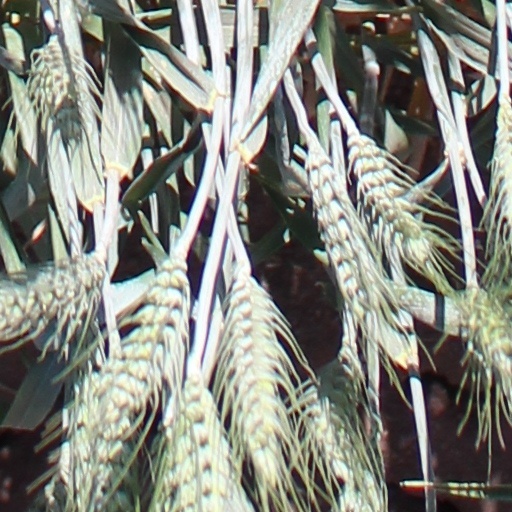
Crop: wheat